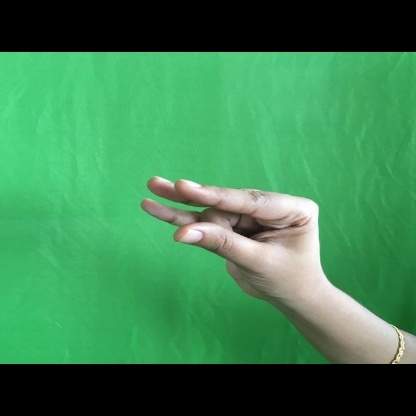
Mudra: Kangulam